Javi Serrano

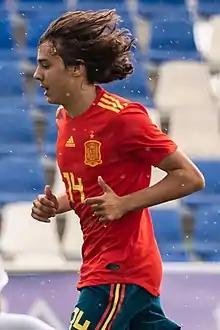
Serrano playing for Spain U17 in 2019

Javier "Javi" Serrano Martínez (born 16 January 2003) is a Spanish professional footballer who plays as a midfielder for La Liga club Atlético Madrid.